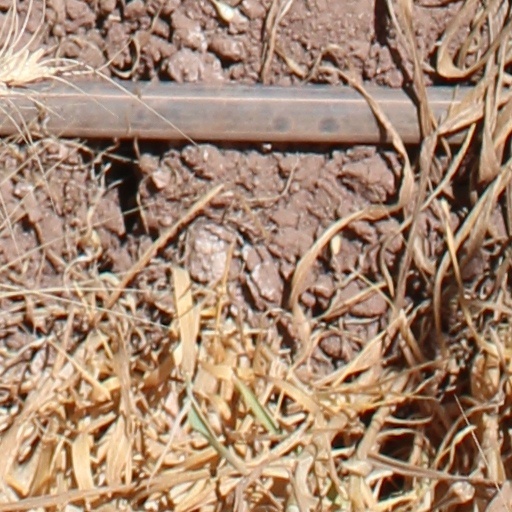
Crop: wheat